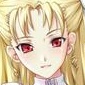
Portrait style: Anime Portrait